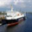
Label: ship